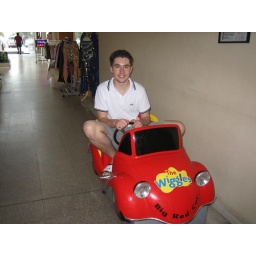
Shane in his big red car